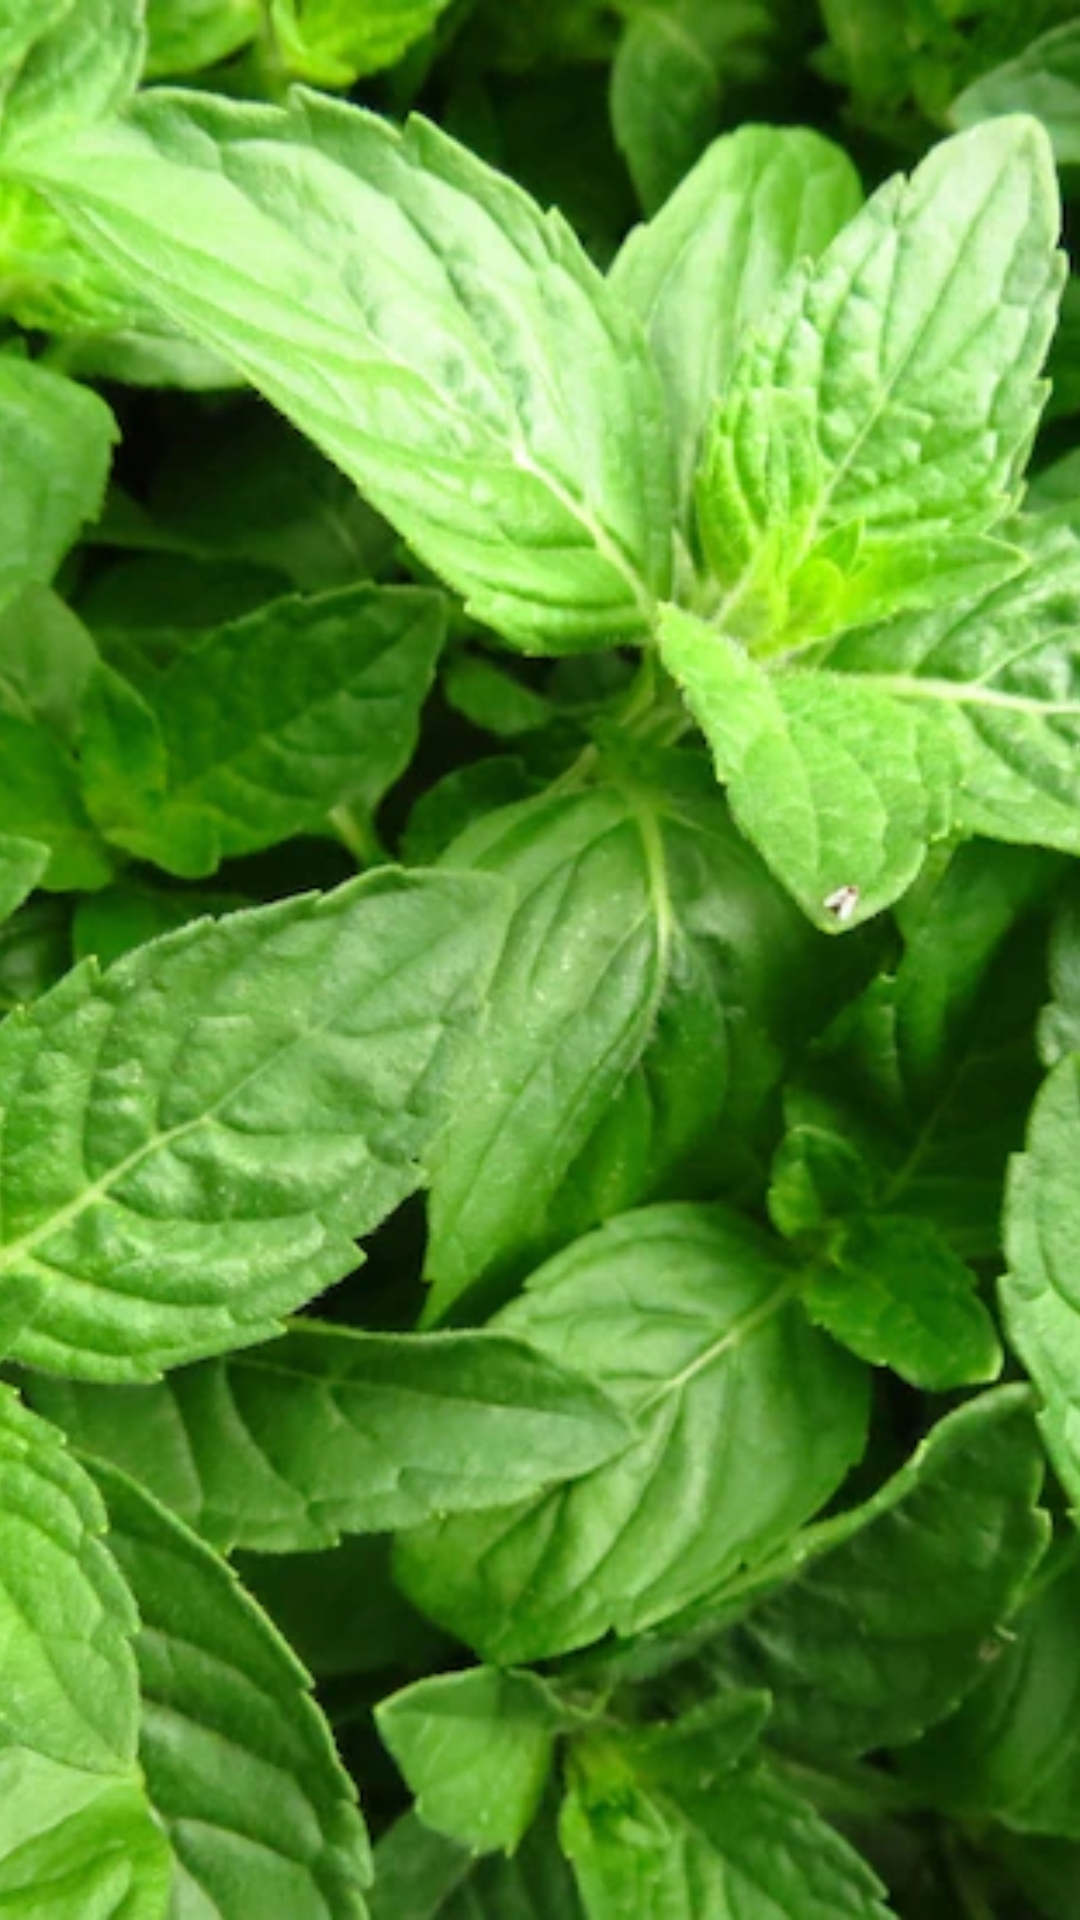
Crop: unknown
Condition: basil